Ottoman–Habsburg wars

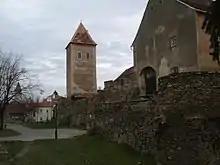
Ruins of Kőszeg castle, site of the siege of Güns in 1532

The death of Suleiman the Magnificent in 1566 brought Selim II to power. Known by some as "Selim the Sot", he assembled a massive expedition to take Cyprus from Venice. An option that Selim opted out of was to assist the Moorish rebellion that had been instigated by the Spanish crown to root out disloyal Moors. Had Selim succeeded in landing in the Iberian peninsula, he may have been cut off, for after he had captured Cyprus in 1571 he suffered a decisive naval defeat at the Battle of Lepanto. The Holy League, assembled by the Pope to defend the Island, arrived too late to save it (despite 11 months of resistance at Famagusta); having collected so much of Europe's available military strength, the Holy League was better supplied with ammunition and armor and inflicted a blow on the Ottomans. The chance to retake Cyprus was wasted in the typical squabbling that followed the victory, so that when the Venetians signed a peace treaty with the Ottomans in 1573, they did so according to Ottoman terms.